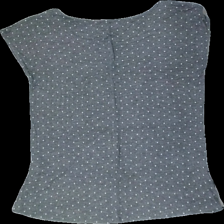
View: back
Type: T-shirt
Category: Ladies
Brand: Missing
Colors: Grey
Material: 100% cotton
Pattern: Dots
Cut: Regular, C-collar
Size: S
Season: All
Price range: <50
Recommended usage: Recycle
Comment: Washed out, loose threads, crooked seam